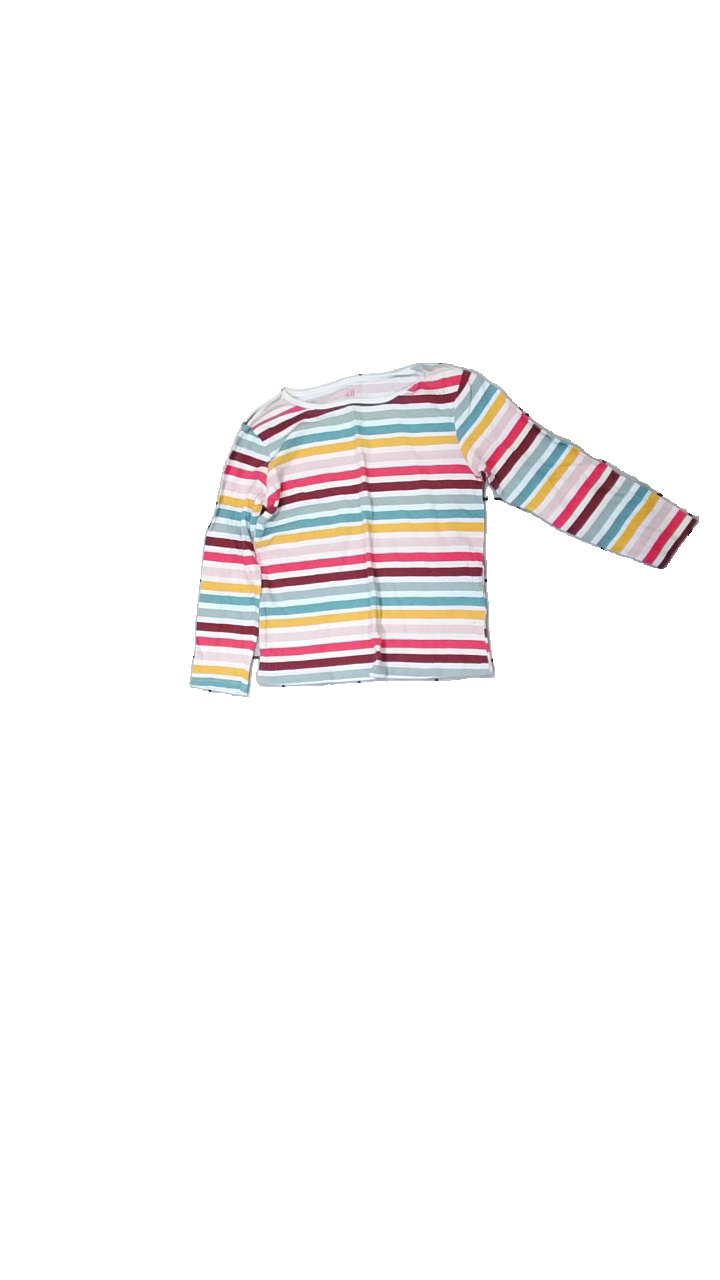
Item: Top (Children)
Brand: H&m
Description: striped top
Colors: White, Blue, Yellow, Multicolor
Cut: Regular
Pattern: Striped
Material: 100% Cotton
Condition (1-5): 5
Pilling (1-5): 5
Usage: Reuse
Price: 50-100